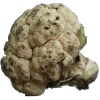
Label: Cauliflower 1